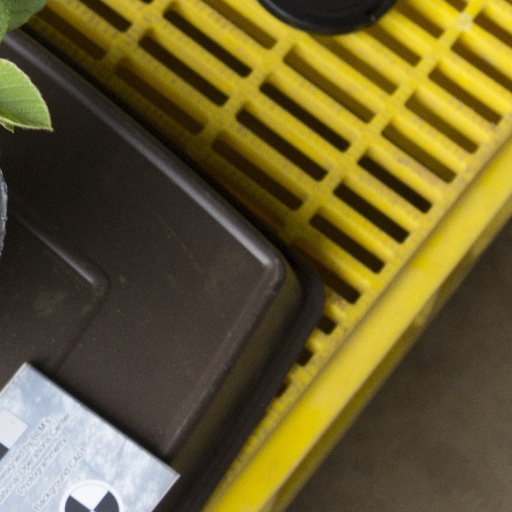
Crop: soybean